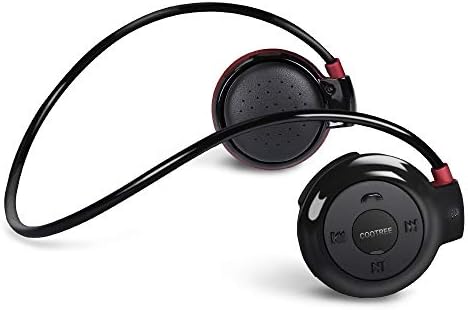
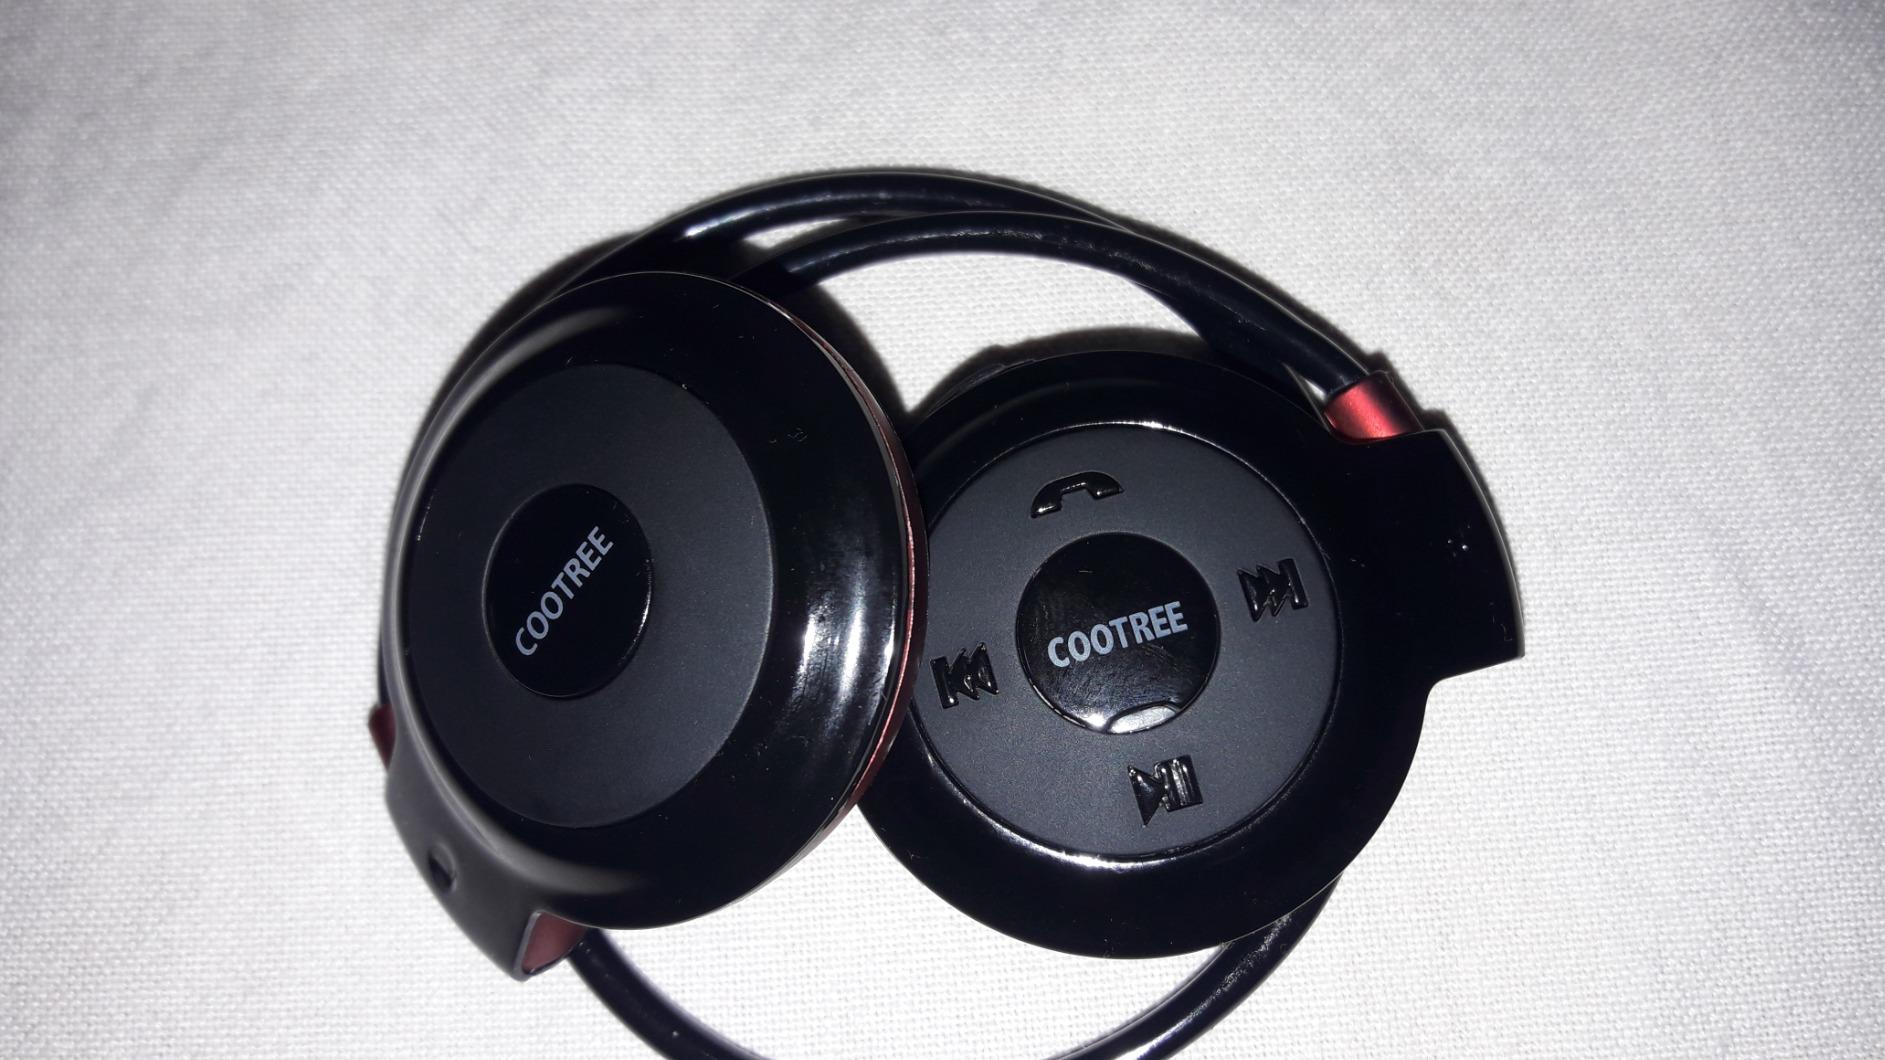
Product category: headphones
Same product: yes